Ottoman cuisine

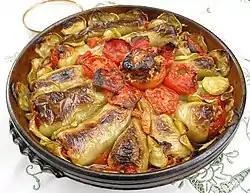
Dolma

Ottoman cuisine represents the synthesis of Central Asian, Persian, Balkan, Arab and Byzantine culinary traditions, enriched by the introduction of new spices and ingredients during the Columbian Exchange. Maxime Rodinson has argued that food historians "need to show that [foods] do not have a common, parallel origin in Graeco-Roman cooking before we adduce any oriental influence" because, according to Rodinson, Latin Europe, Islam and the Byzantine Empire all evolved from "the civilization of antiquity". This type of "mutual exchange and enrichment" is a typical feature of culinary history.